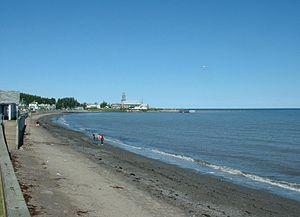
Anse aux Coques - Sainte-Luce, Québec
Sainte-Luce est une municipalité de la municipalité régionale de comté de La Mitis au Québec, située dans la région administrative du Bas-Saint-Laurent. Elle fut créée le 29 août 2001 par le regroupement de la municipalité de la paroisse de Sainte-Luce et de la municipalité du village de Luceville. La nouvelle municipalité ainsi créée s'est appelée Sainte-Luce–Luceville jusqu'au 27 avril 2002.